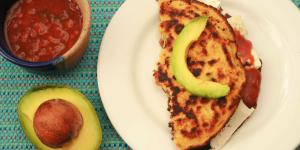
cachapa de dulce de guayaba